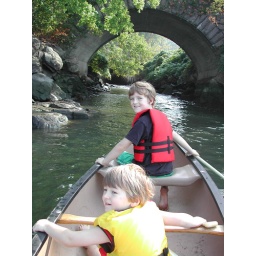
heading under a train bridge